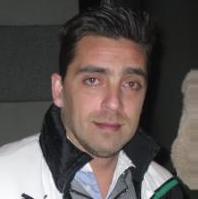
Age: 35